Pixel Pinkie

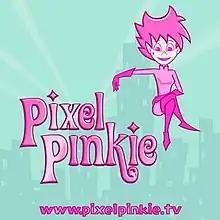
Ad for the series with the logo written in the Groovy Happening JNL font.

Pixel Pinkie is an Australian children's animated television series produced and created by Blue Rocket Productions in association with the Nine Network and principally funded by The Film Finance Corporation Australia. It aired from 29 August 2009 to 15 September 2012. The show was critically panned.